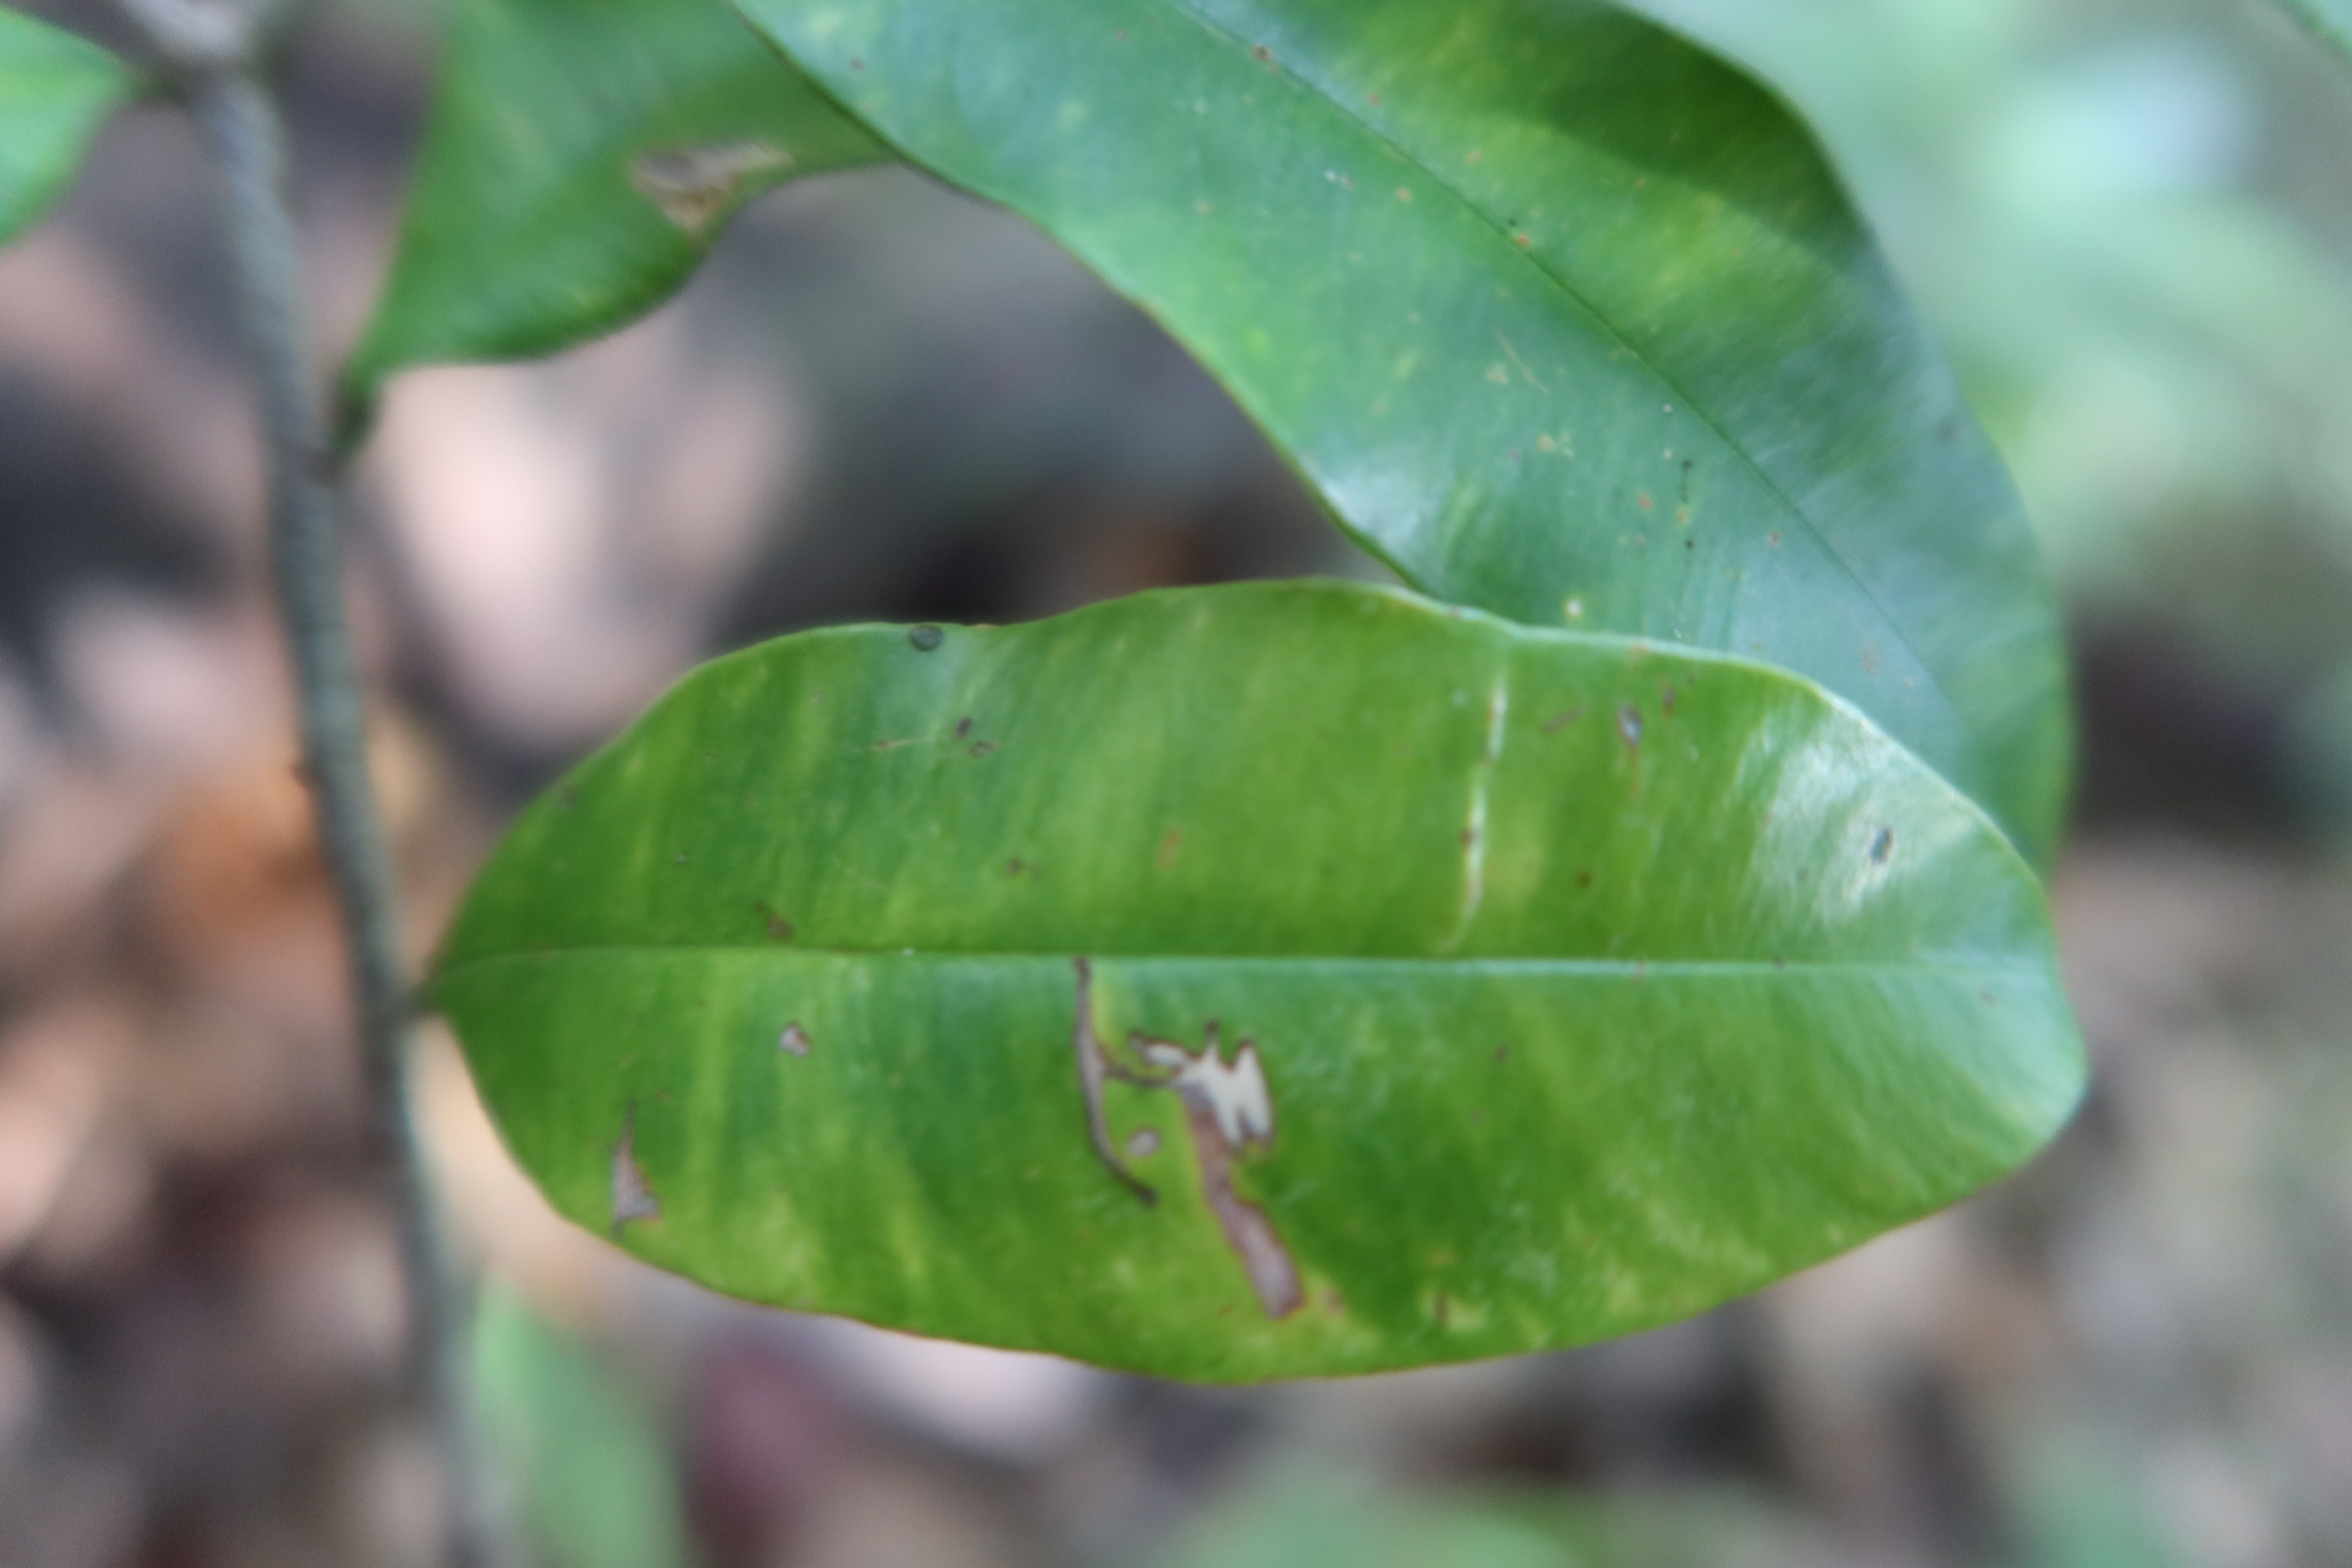
Label: Brown spots